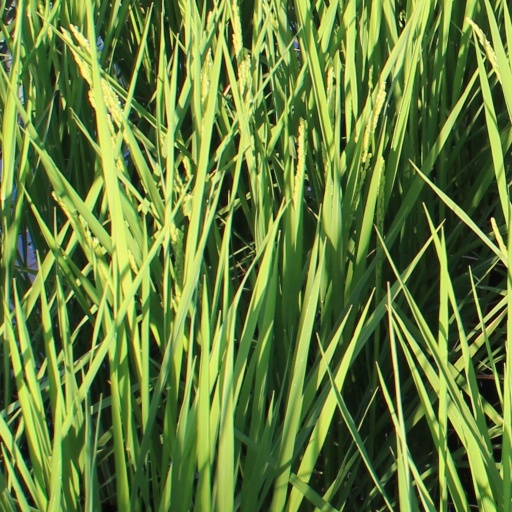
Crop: rice